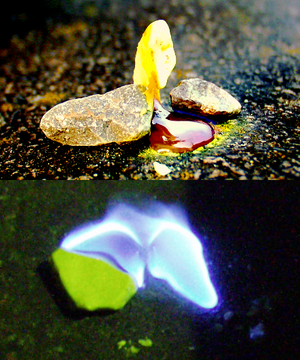
Svovl / Egenskaber / Svovl i talrige skikkelser
Smeltet svovl er blodrødt. Det brænder med en blålig flamme.
Svovl er det 16. grundstof i det periodiske system, og har det kemiske symbol S. Svovl tilhører gruppe 16, tidligere også kaldet hovedgruppe 6, i det periodiske system. Dette ikke-metal kan optræde i over 30 forskellige allotropiske former, hvor det mest almindelige er α-formens citrongule krystaller.